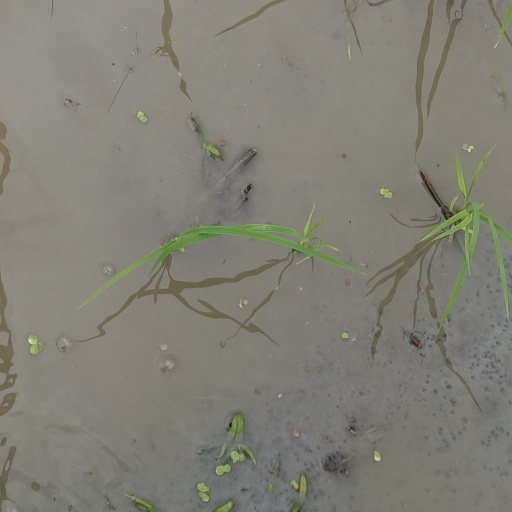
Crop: rice